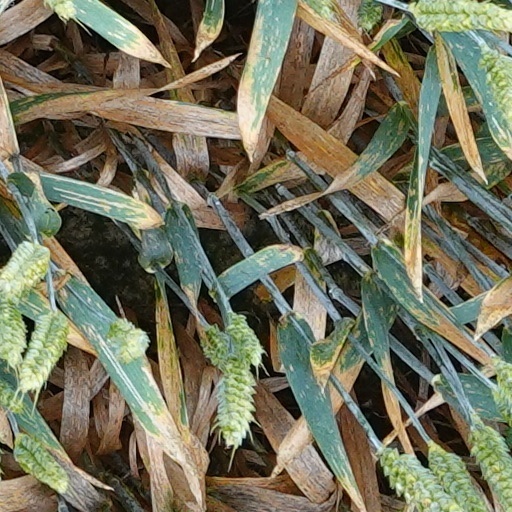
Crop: wheat